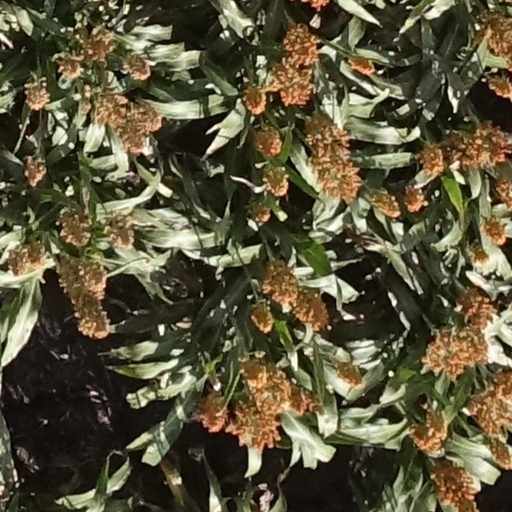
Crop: sorghum